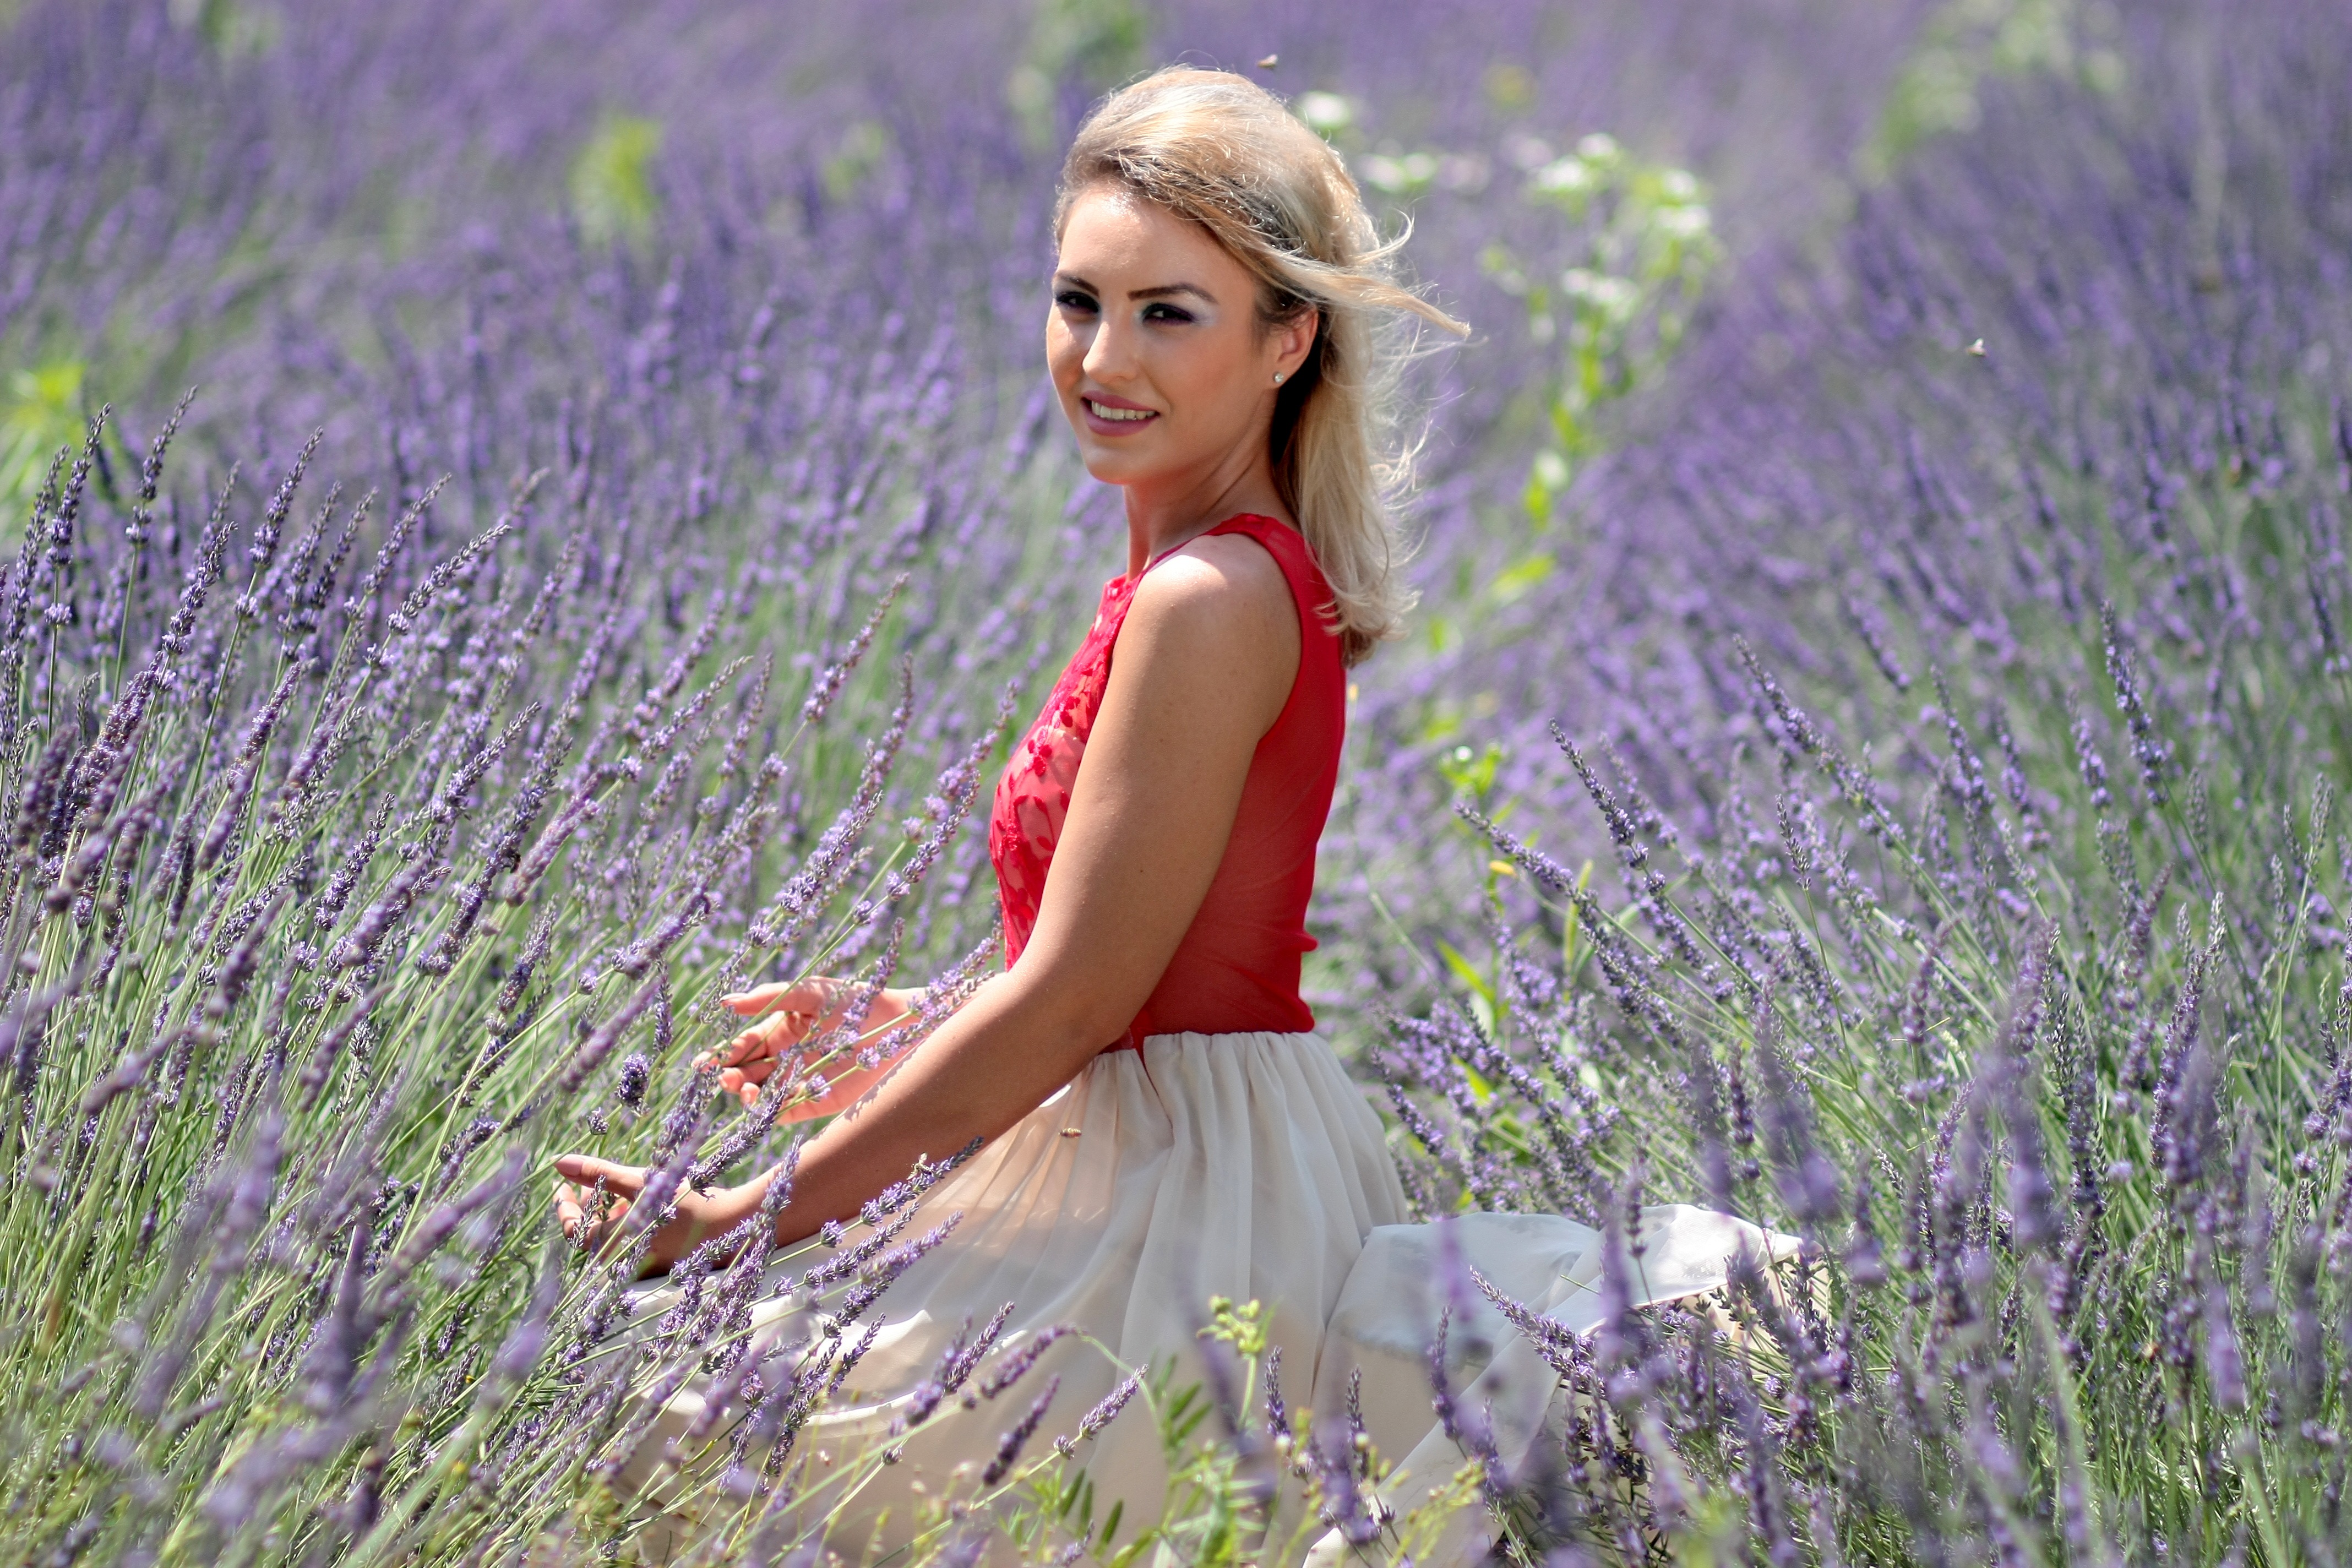
nature, grass, plant, girl, field, lawn, meadow, flower, model, spring, blonde, flora, lavender, flowers, dress, eye, beauty, blond, habitat, flowering plant, mov, natural environment, grass family, land plant